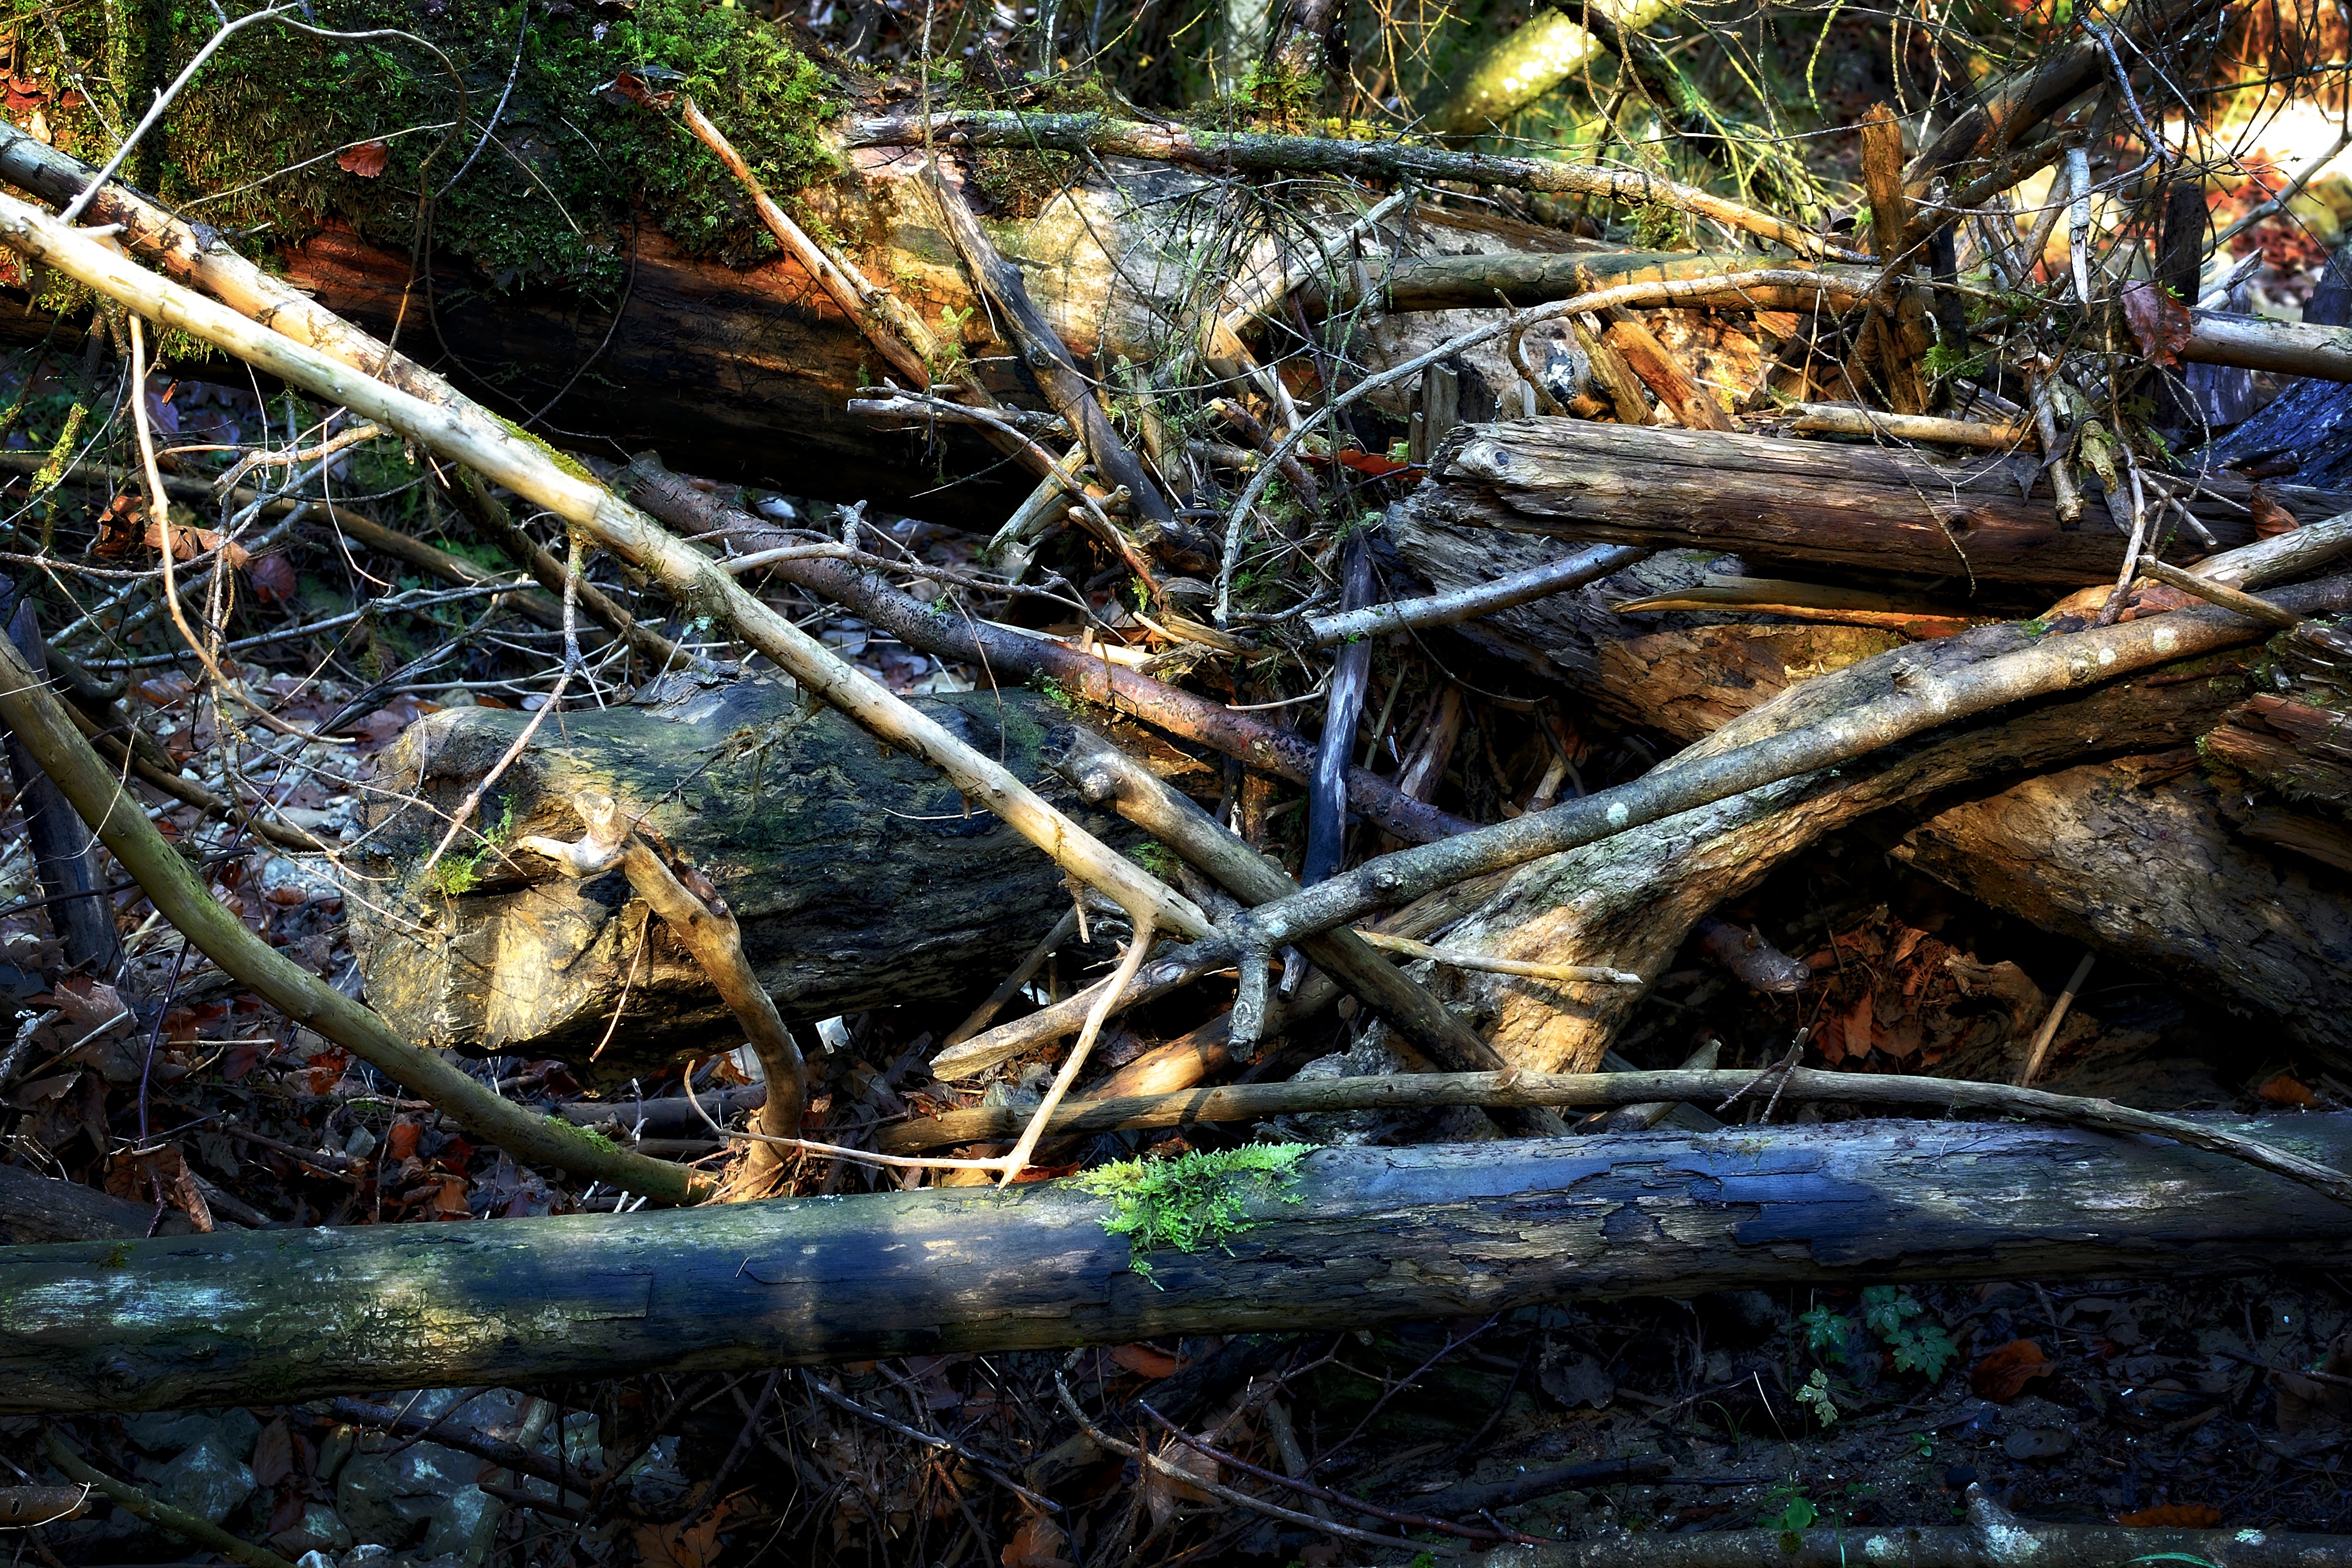
tree, nature, forest, swamp, wilderness, branch, wood, leaf, old, atmosphere, pond, wildlife, environment, stream, jungle, autumn, storm, broken, dead, tribe, aesthetic, rainforest, branches, wetland, disaster, gnarled, woodland, habitat, damage, mood, tree trunks, waldsterben, tangle, environmental protection, dead plant, end time, natural environment